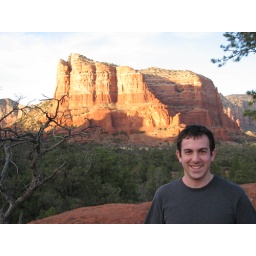
Me standing on a rock near the Cozy Cactus in Sedona